Bostrichidae

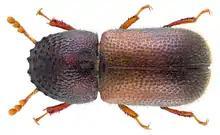
"Dinoderus brevis"

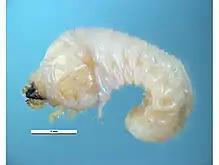
"Heterobostrychus aequalis" larva

The head of most auger beetles cannot be seen from above, as it is downwardly directed and hidden by the thorax. Exceptions are the powderpost beetles (subfamily Lyctinae), and members of the subfamily Psoinae. "Bostrychoplites cornutus" has large, distinctive thoracic horns, and is found in parts of Africa and Arabia; it is often imported to Europe as larvae in African wooden bowls ("ethnic souvenirs") .